Saint Mark's and Saint John's Episcopal Church

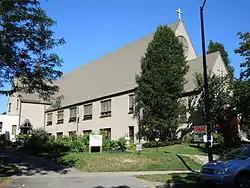

Saint Mark's and Saint John's Episcopal Church is a historic Episcopal church located at Rochester in Monroe County, New York. Completed in 1928, it is architecturally significant as an intact representative example of simple Gothic inspired Arts and Crafts design applied to a neighborhood church edifice.